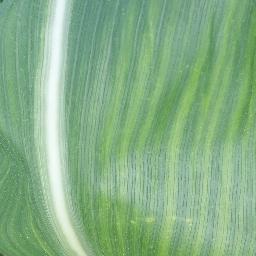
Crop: corn
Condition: (maize)_healthy